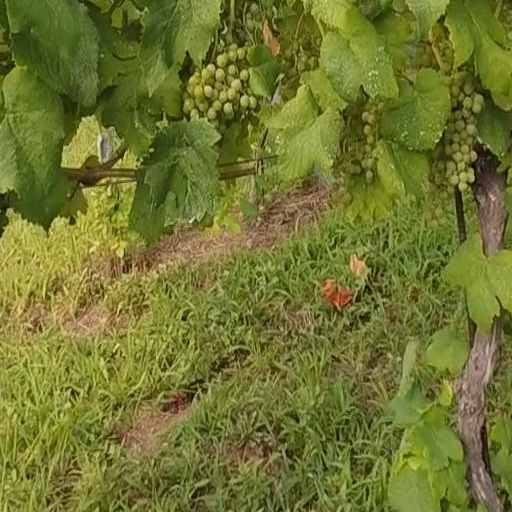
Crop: grape